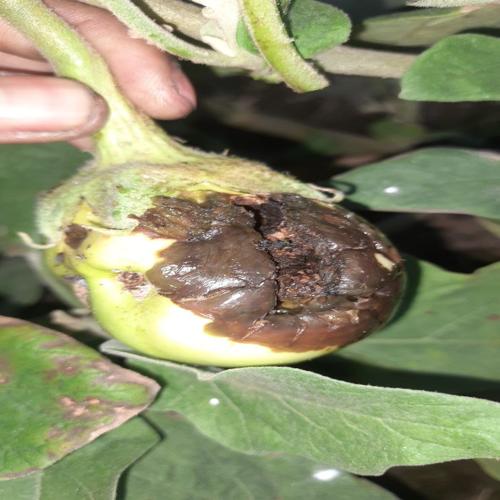
Label: Phomopsis Bright